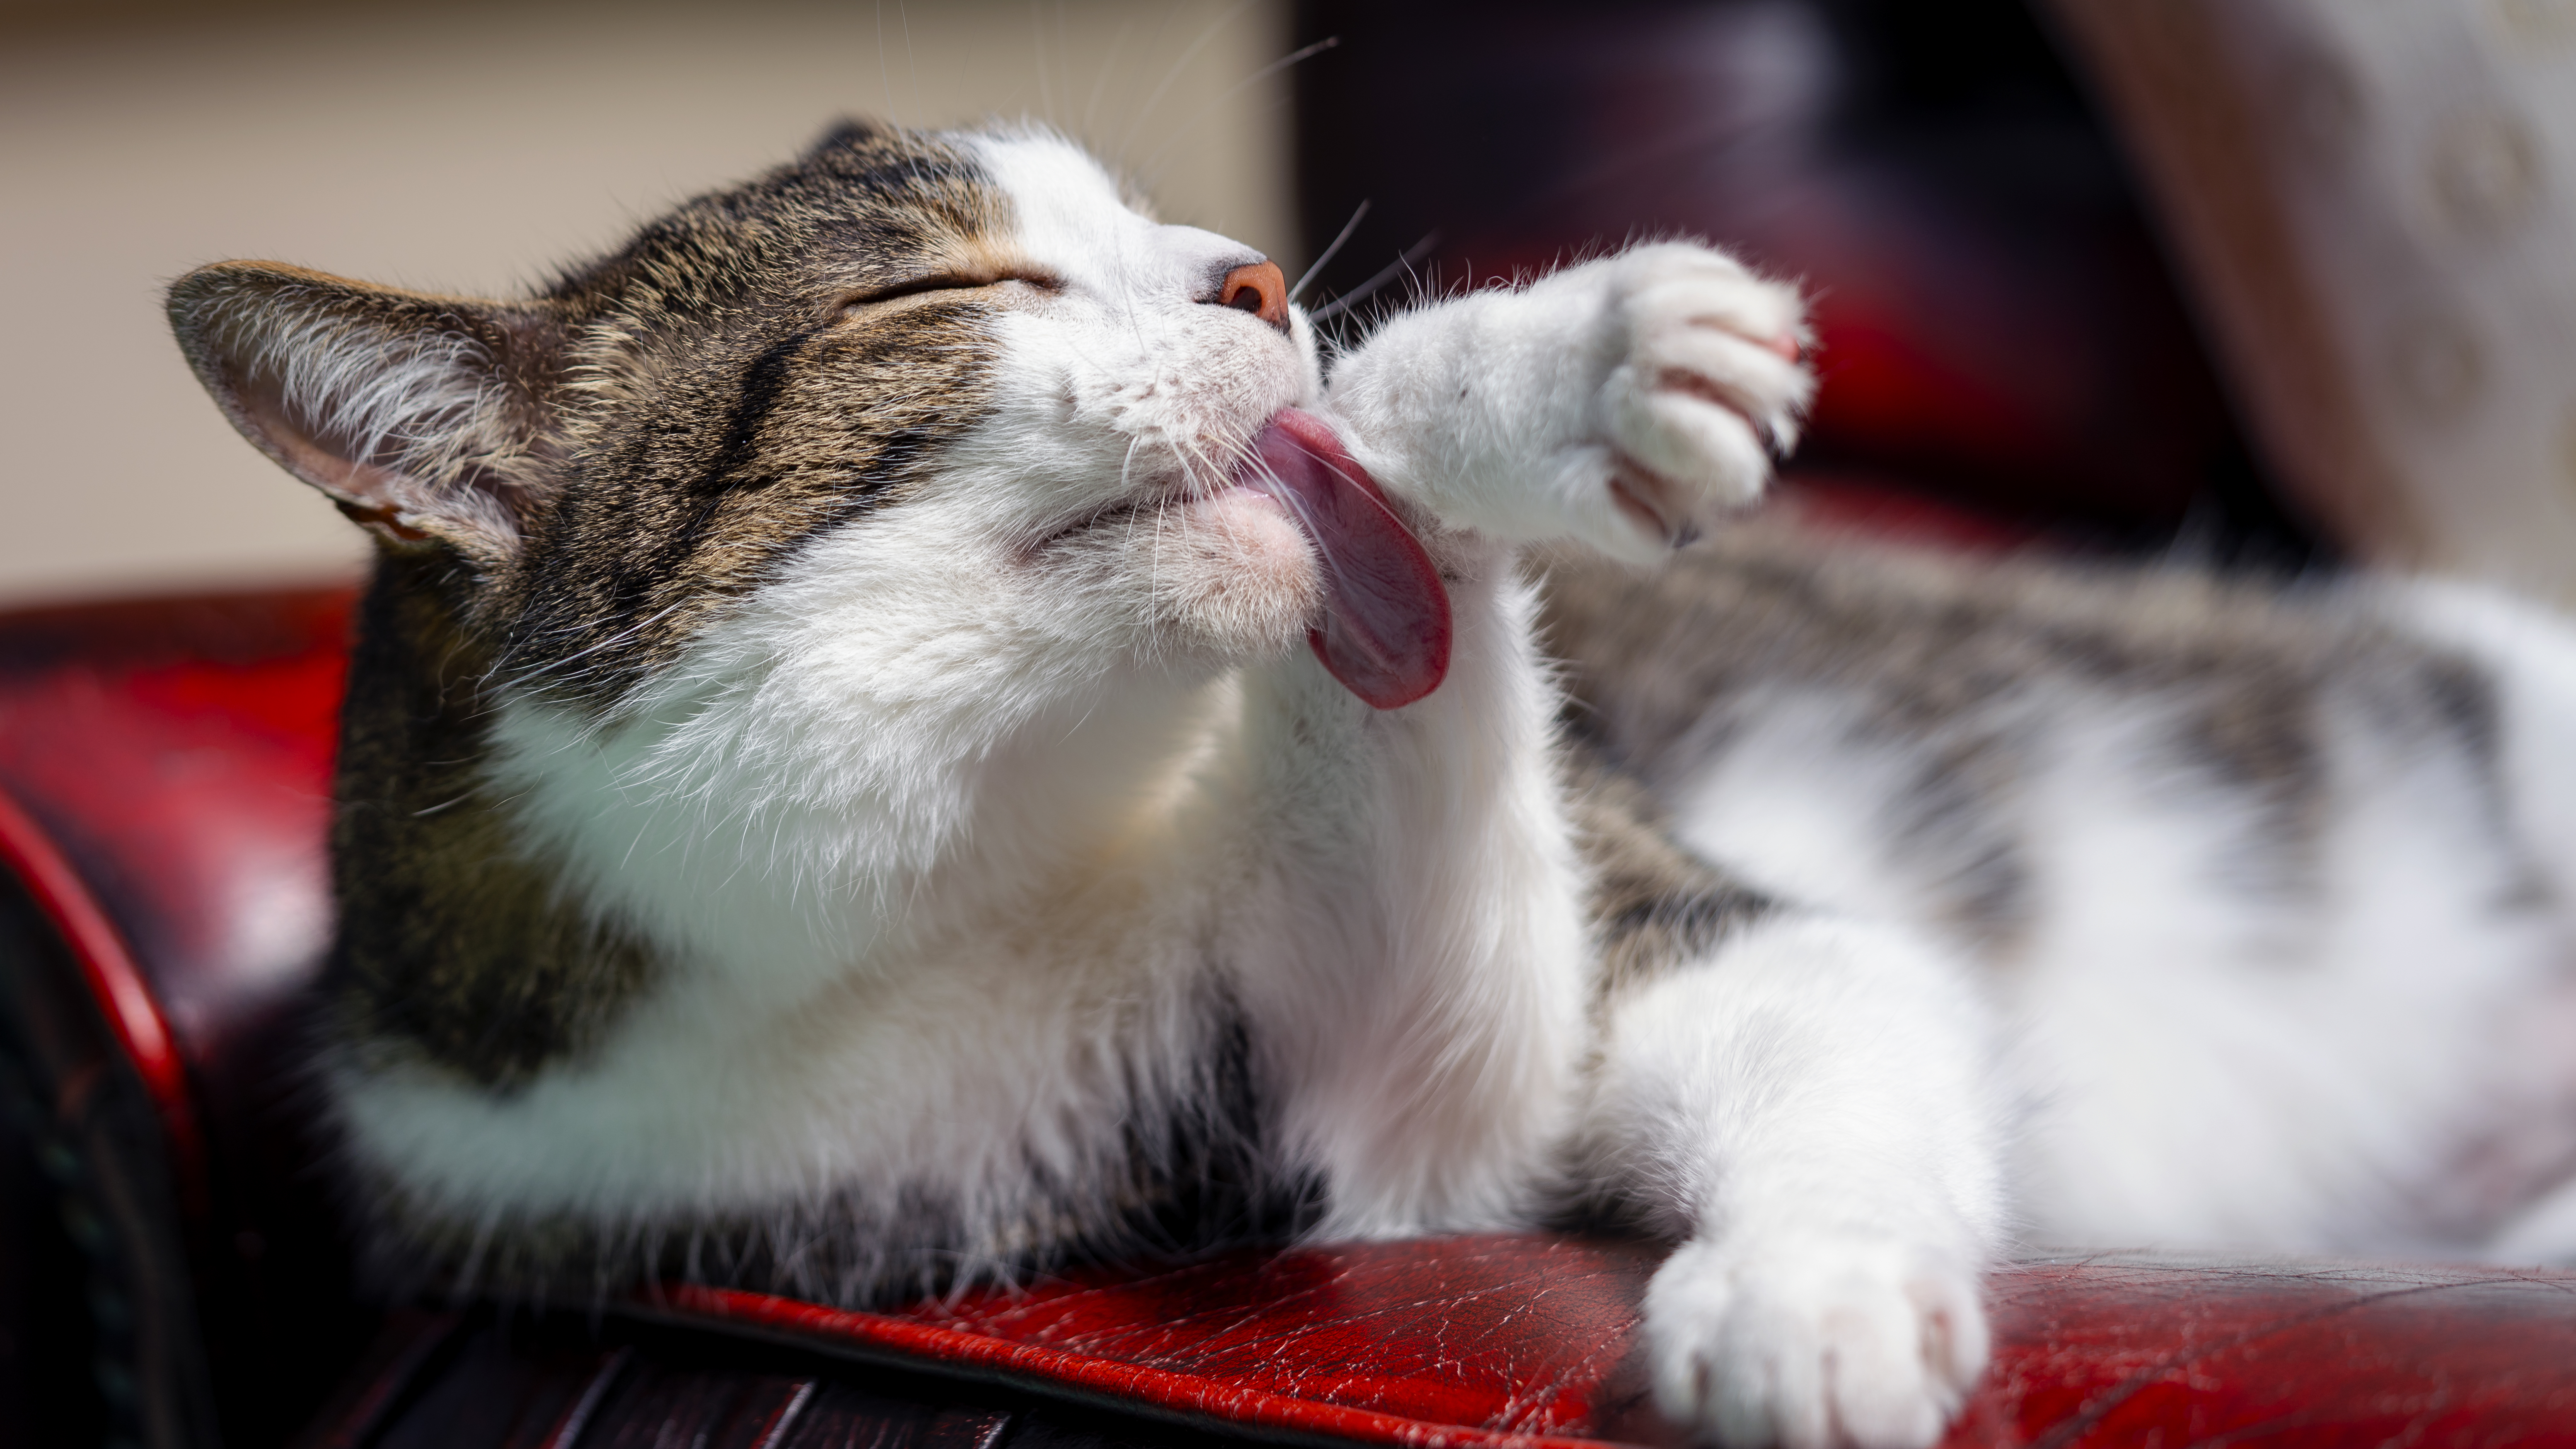
cat, carnivore, felidae, whiskers, small to medium sized cats, fawn, snout, tail, domestic short haired cat, tableware, paw, fur, foot, claw, nap, yawn, cat supply, grass, sleep, terrestrial animal